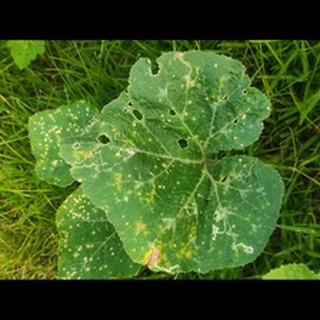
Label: pumpkin_powdery_mildew